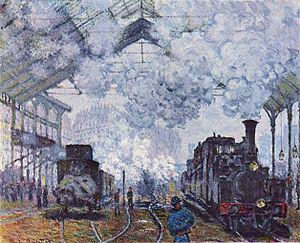
La gare de Paris-Saint-Lazare, dite aussi gare Saint-Lazare, est l'une des six grandes gares terminus du réseau de la SNCF à Paris. Située dans le quartier de l'Europe du 8ᵉ arrondissement, c'est l'une des anciennes têtes de ligne du réseau Ouest-État.
Paris dispose d'un nombre important de gares, issues à la fois de l'histoire du développement des chemins de fer français et des besoins de desservir finement la ville.
En France, le transport ferroviaire est marqué par une nette prédominance du trafic voyageurs, tiré en particulier par la grande vitesse ferroviaire, par rapport au trafic fret.
Claude Monet, né le 14 novembre 1840 à Paris et mort le 5 décembre 1926 à Giverny, est un peintre français et l’un des fondateurs de l'impressionnisme.
L’université Harvard, ou plus simplement Harvard, est une université privée américaine située à Cambridge, ville de l'agglomération de Boston, dans le Massachusetts. Fondée le 28 octobre 1636, c'est le plus ancien établissement d'enseignement supérieur des États-Unis.
Les Temps difficiles est le dixième roman de Charles Dickens, un court roman paru non pas en publications mensuelles comme les précédents, mais en feuilleton hebdomadaire dans sa revue Household Words, du 1ᵉʳ avril au 12 août 1854.